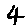
Label: 4